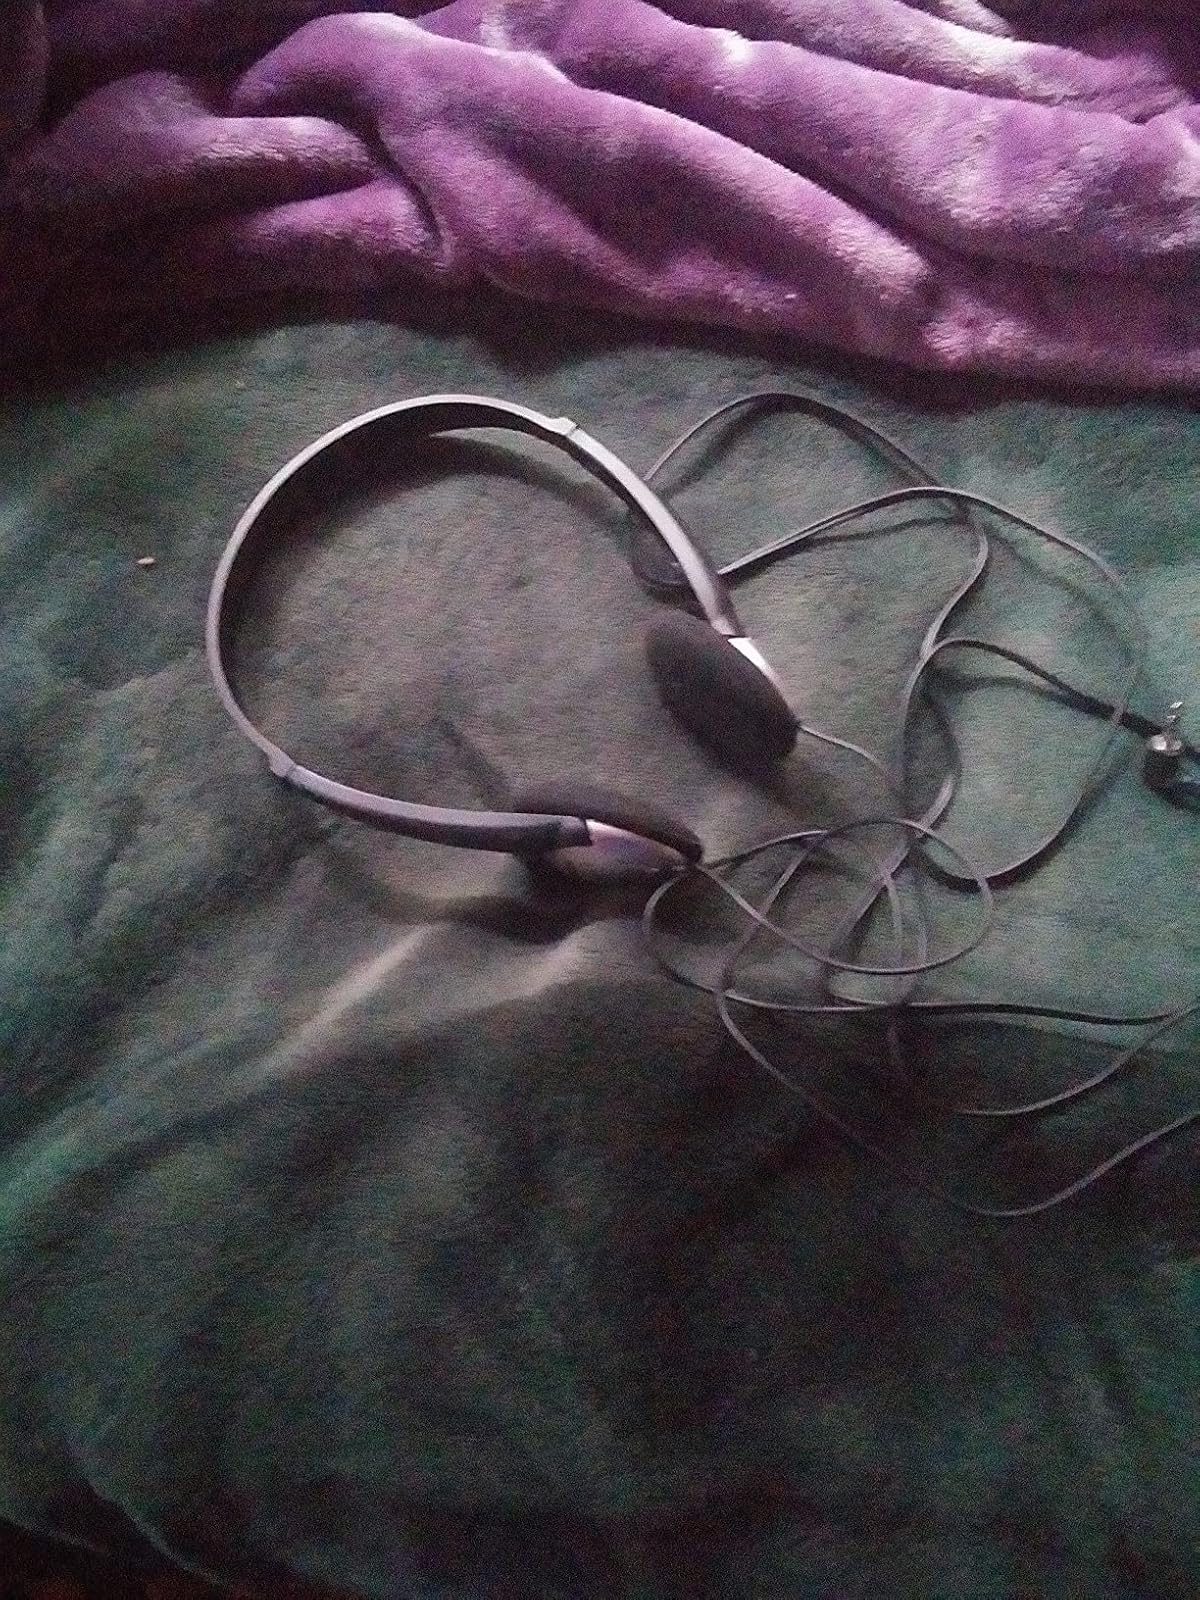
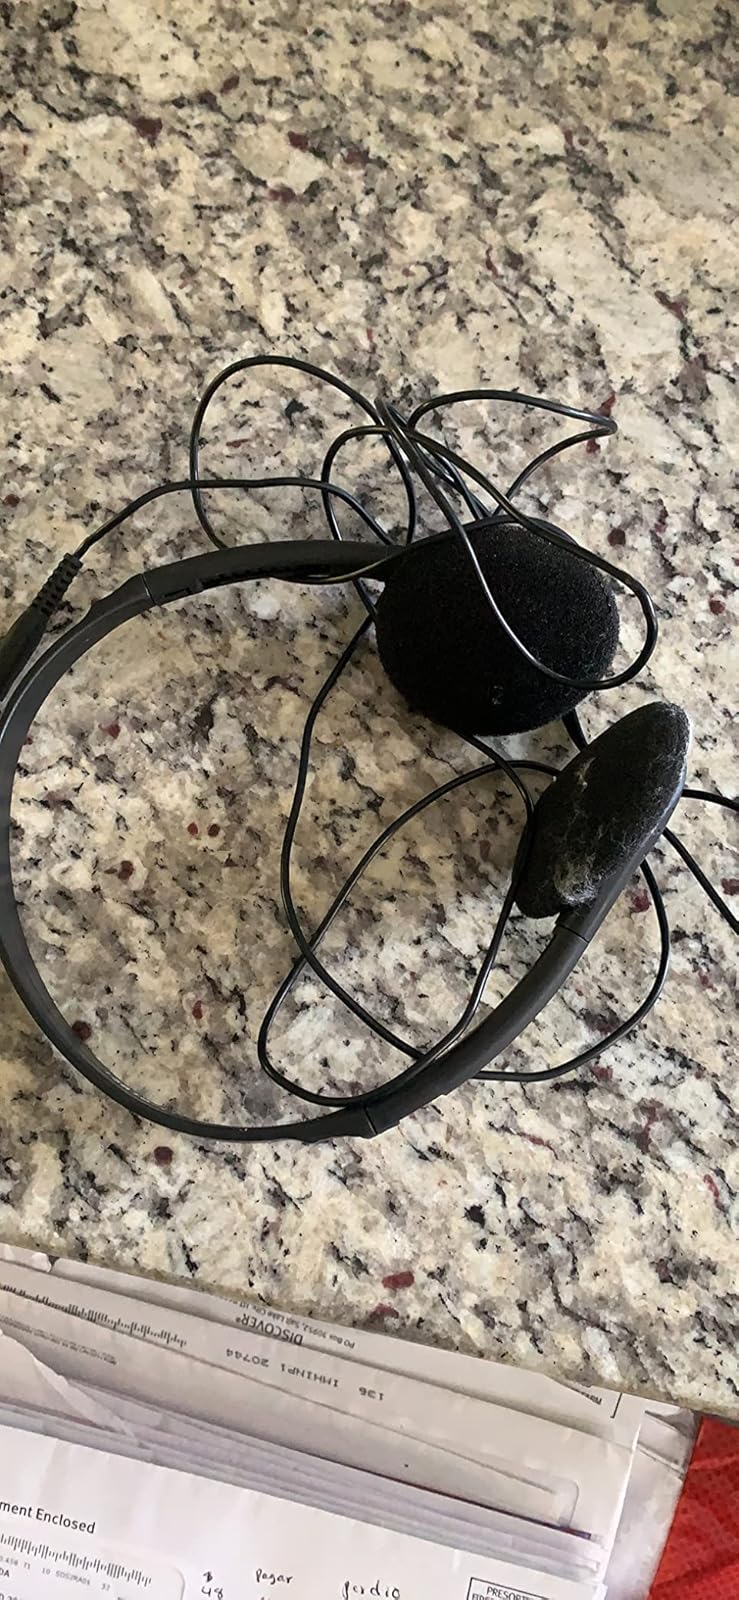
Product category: headphones
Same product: yes